Zarina Screwvala

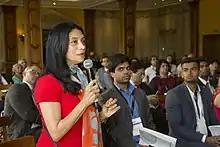
Screwvala at the Horasis India Meeting in 2016

Screwvala co- founded UTV along with Ronnie Screwvala and Deven Khote in 1990. During the initial days, the company made advertisements and corporate films. In 1990, UTV became the first independent production. house. UTV produced a quiz show for state TV channel Doordarshan. The show was titled 'Mashoor Mahal' and Screwvala was the assistant director of the show. Screwvala also created and directed The Mathemagic Show and produced various other shows like Lifeline (a short film), Contact and Shakuntala